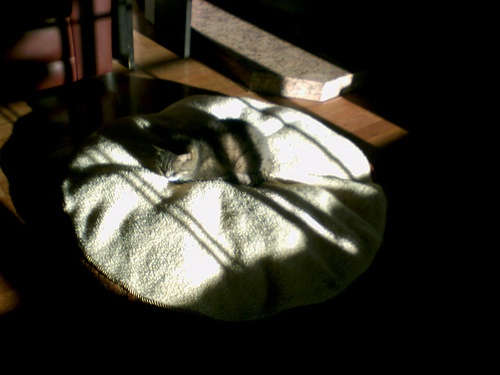
A kitten sleeping on top of a round bed.
A cat sits on a pet bed in a patch of sun.
A cat sleeping in the center of a large round animal bed.
Kitten lying on round pillow right in the direction of the sun.
A cat sleeping on a pet bed lit by the sun.